Supreme Soviet of the Georgian Soviet Socialist Republic

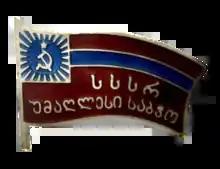
Badge of the Supreme Soviet of the Georgian SSR

The Supreme Soviet of the Georgian SSR ("sakartvelos ssr-is umaghlesi sabch’o") was the highest organ of state authority of the Georgian SSR from 1938 to 1990.